Kanji Swami

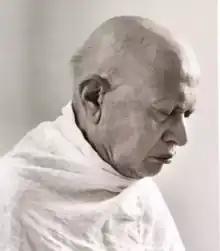
Gurudev Shree Kanji Swami

Kanji Swami was born in Umrala, a small village in the Kathiawar region of Gujarat, in 1890 to a Sthanakvasi family. Although an able pupil in school, he always had an intuition that the worldly teachings was not something that he was looking out for. His mother died when he was thirteen and he lost his father at the age of seventeen. After this, he started looking after his father's shop. He used the frequent periods of lull in the shop in reading various books on religion and spirituality. Turning down the proposals of marriage, he confided in his brother that he wanted to remain celibate and take renunciation.